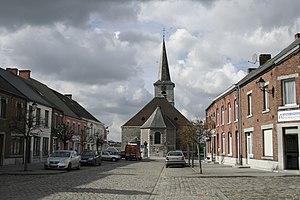
Froidchapelle (Belgique), la place Albert 1er et l'abside de l'église Sainte-Aldegonde (XVI-XVIIIe siècles).
Froidchapelle ou Froid-Chapelle est une commune francophone de Belgique située en Région wallonne dans la province de Hainaut.